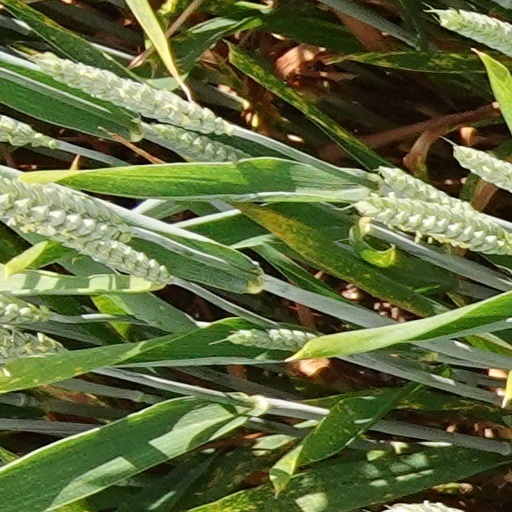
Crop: wheat